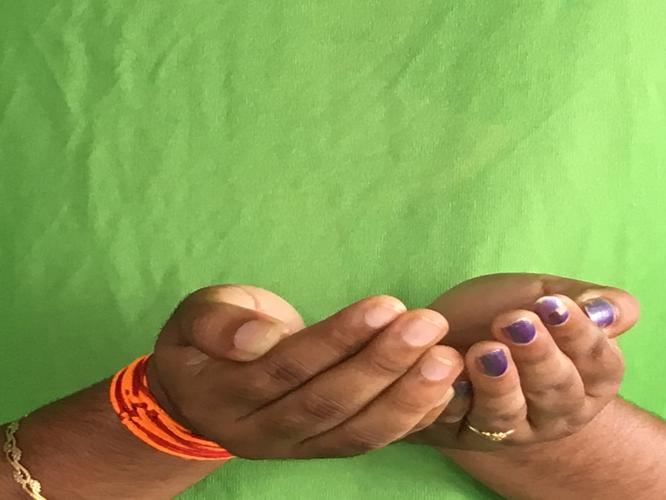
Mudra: Pushpaputa
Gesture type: double_hand